List of medicine awards

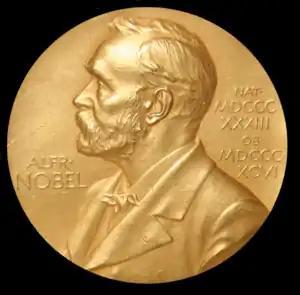
Obverse of the Nobel Prize in Physiology or Medicine.

This list of medicine awards is an index to articles about notable awards for contributions to medicine, the science and practice of establishing the diagnosis, prognosis, treatment, and prevention of disease. The list is organized by region and country of the organization giving the award, but the awards may be available to people from around the world.